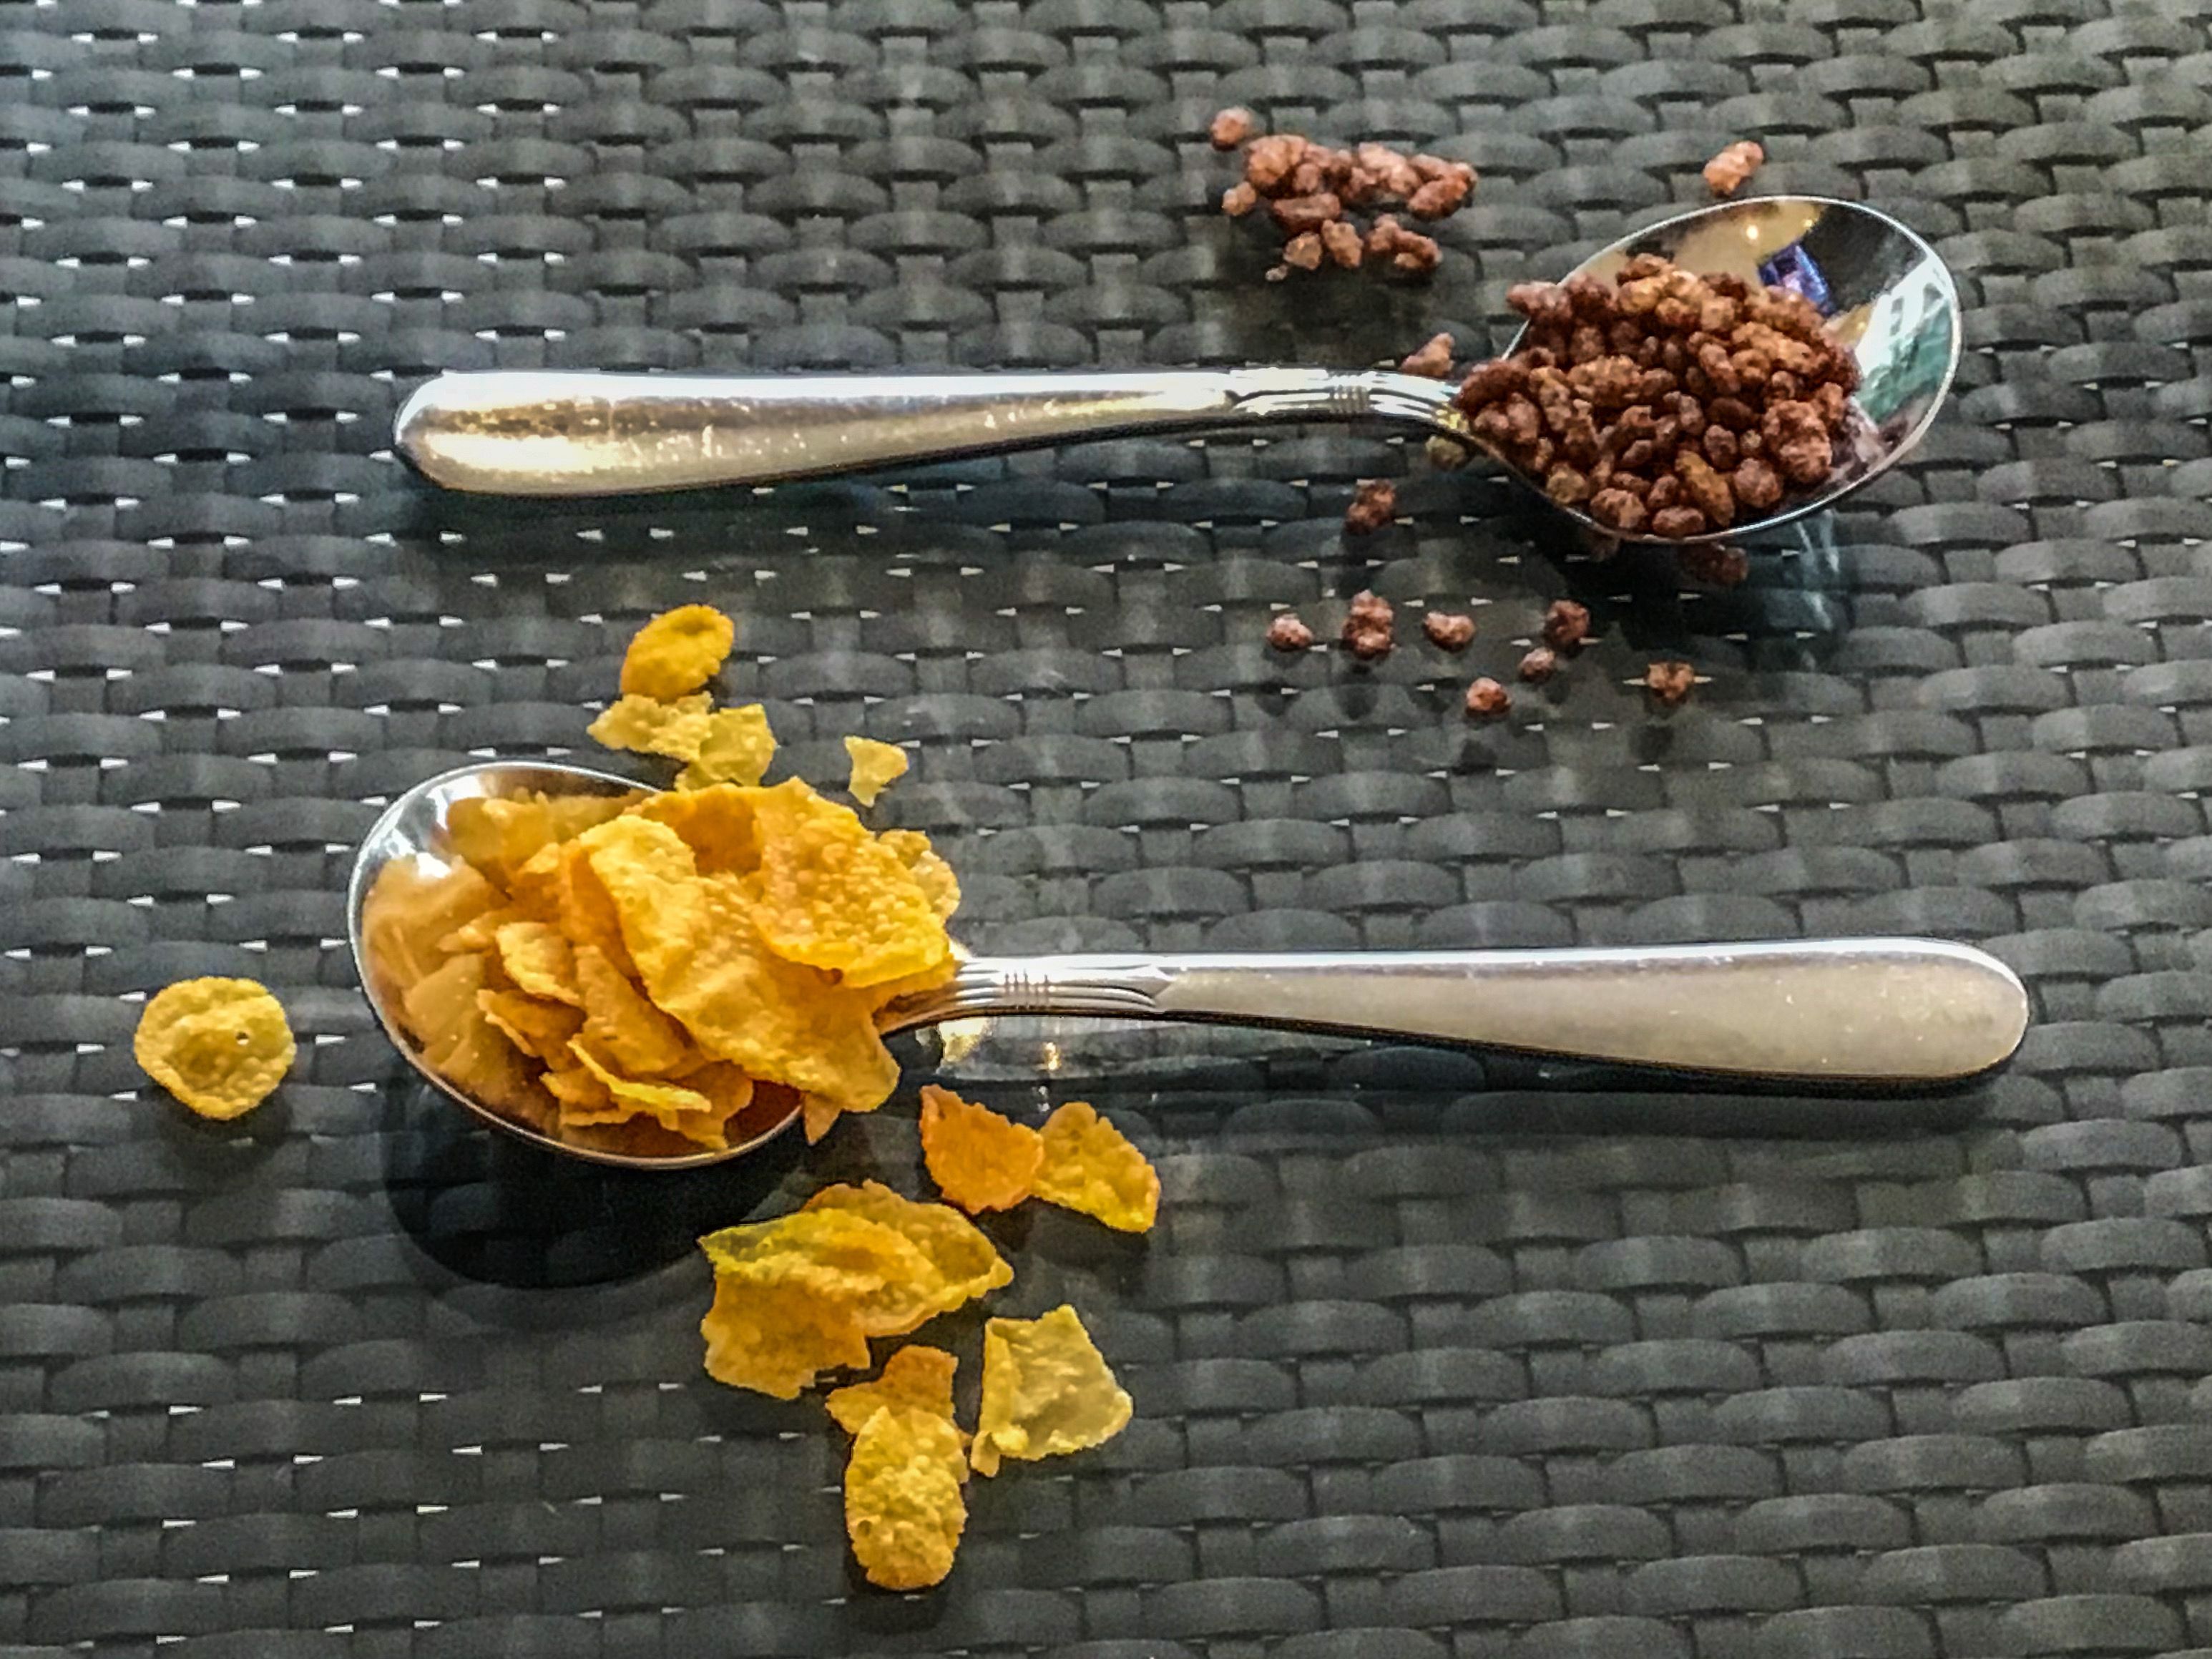
Cereal Choices
Two metal spoons placed on a woven black table. one spoon holds yellow cornflakes with a few flakes scattered around. The other spoon holds small round chocolate cereal pieces with some bits spilled nearby.
A top down shot, It is positioned directly above the objects looking down focusing closely on the two spoons and the cereals making the small details stand out clearly.
The lighting appears to be natural and soft likely from a window or an outside source. It creates gentle highlights on the metal spoons. the overall scene gives a cozy and casual feel.
Labels: Bowl, Kitchen Utensil, Ladle, Cereal Bowl, Food, Food Presentation, Cutlery, Spoon, Table, Cornflakes, Chocolate Cereal, Spoons, Woven table
Camera: Apple iPad (7th generation)
Lens: iPad (7th generation) back camera 3.3mm f/2.4
Aperture: F2.4
Exposure: 1/35 sec
ISO: 200
Focal length: 3.3 mm